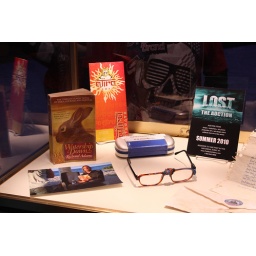
Sawyer's book and glasses from Lost. To be sold at auction in Summer 2010